Ghilji

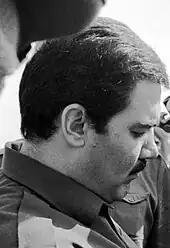
Mohammad Najibullah, of the Ghilji tribe, was President of Afghanistan from 1987 to 1992

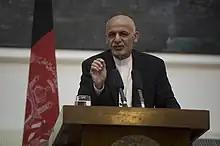
Ashraf Ghani, of the Ghilji tribe, was President of Afghanistan from 2014 to 2021

More recently, the former Presidents of Afghanistan Ashraf Ghani Ahmadzai (2014–2021) and Mohammad Najibullah Ahmadzai (1987–1992) belonged to the Ahmadzai branch of the Ghilji tribe.